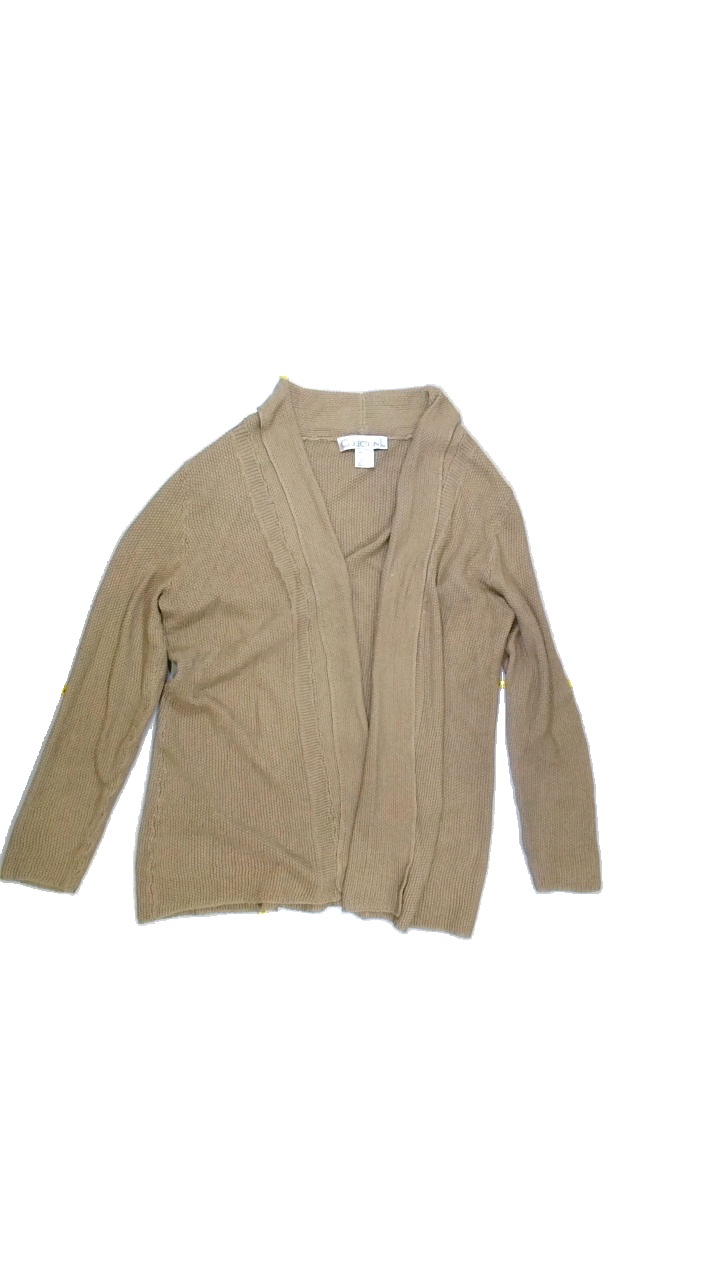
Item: Cardigan (Ladies)
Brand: Not Applicable
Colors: Beige
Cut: Regular
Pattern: Plain
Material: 50%cotton 50%acrylic
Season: All
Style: No trend
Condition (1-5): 5
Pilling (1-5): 5
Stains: No
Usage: Reuse
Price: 100-150